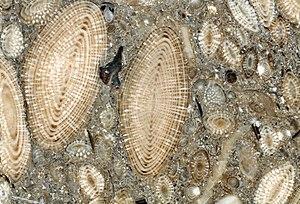
nummulites
Les Nummulitidae, constituent une famille de foraminifères carbonatés. Les Nummulitidae sont présents depuis le Crétacé jusqu'à nos jours, elles sont particulièrement abondantes au cours de la période du Paléogène.